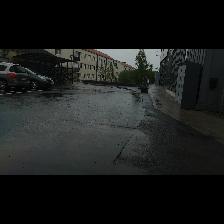
Label: NonHuman